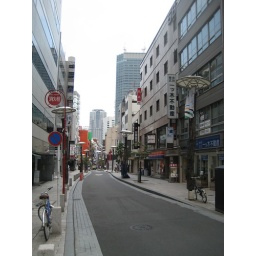
The lamp posts on this street are covered with logs. This is near our hotel in Akasaka.